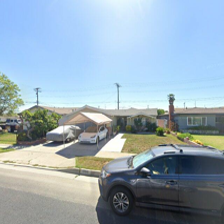
Label: streetView